Question: Please indicate a possible affordance area of bicycle that can be used for sitting
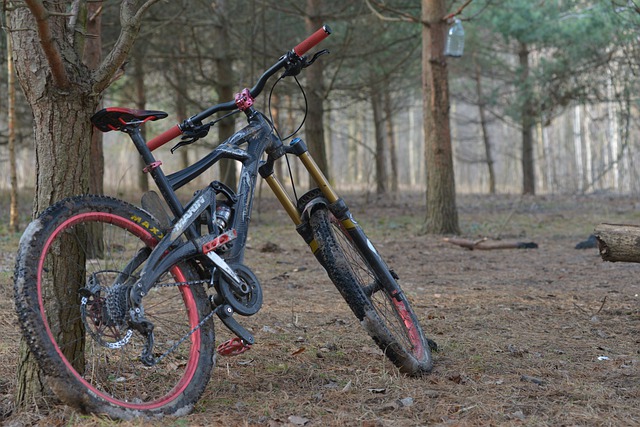
Answer: [84, 105.5, 175, 134.5]